1124 papal election

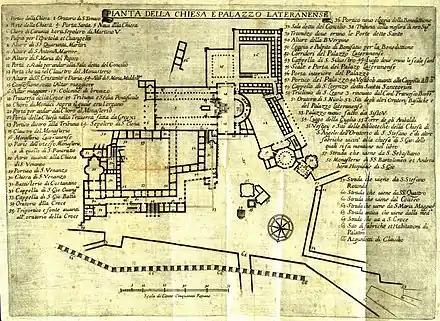
Plan of the medieval Lateran Basilica, with the Monastery of Saint Pancratius at upper right (south).

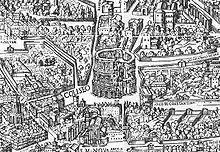
The area of medieval Rome controlled by the Frangipani family

By 1124, there were two great factions dominating local politics in Rome: the Frangipani family, which controlled the region around the fortified Colosseum and supported the northern cardinals, and the Pierleoni family, which controlled the Tiber Island and the fortress of the Theatre of Marcellus and supported the Italian cardinals. With Callixtus II's death on 13 December 1124, both families agreed that the election of the next pope should be in three days time, in accordance with the church canons. The Frangipani, led by Leo Frangipani, pushed for a delay in order that they could promote their preferred candidate, Lamberto, but the people were eager to see Saxo de Anagni, the Cardinal-Priest of San Stefano in Celiomonte elected as the next pope. Leo, eager to ensure a valid election, approached key members of every Cardinal's entourage, promising each one that he would support their master when the voting for the election was underway.